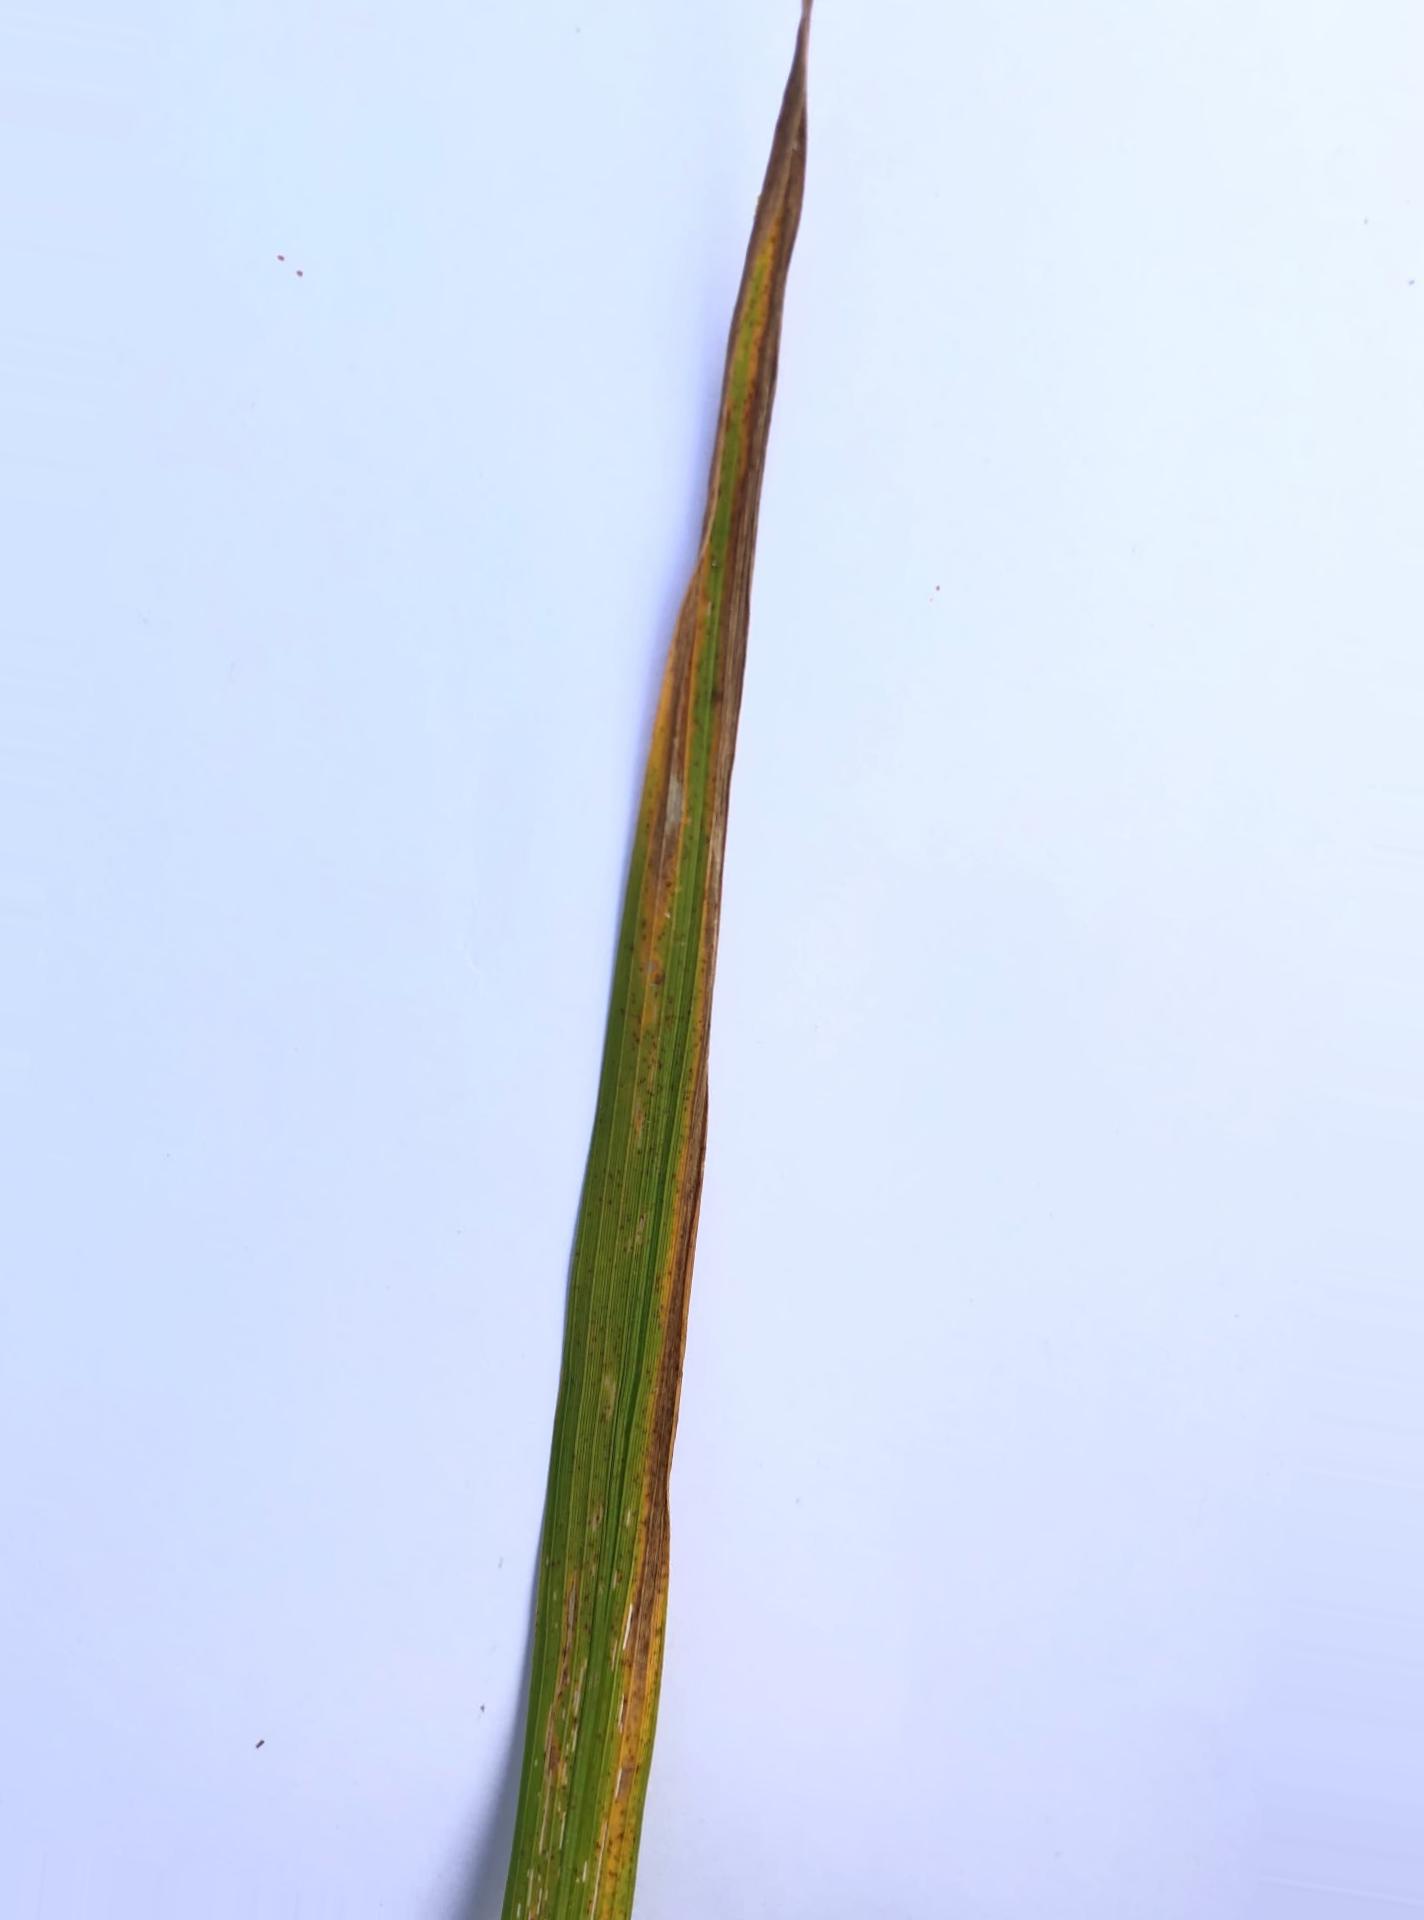
Nhãn: Tungro virus